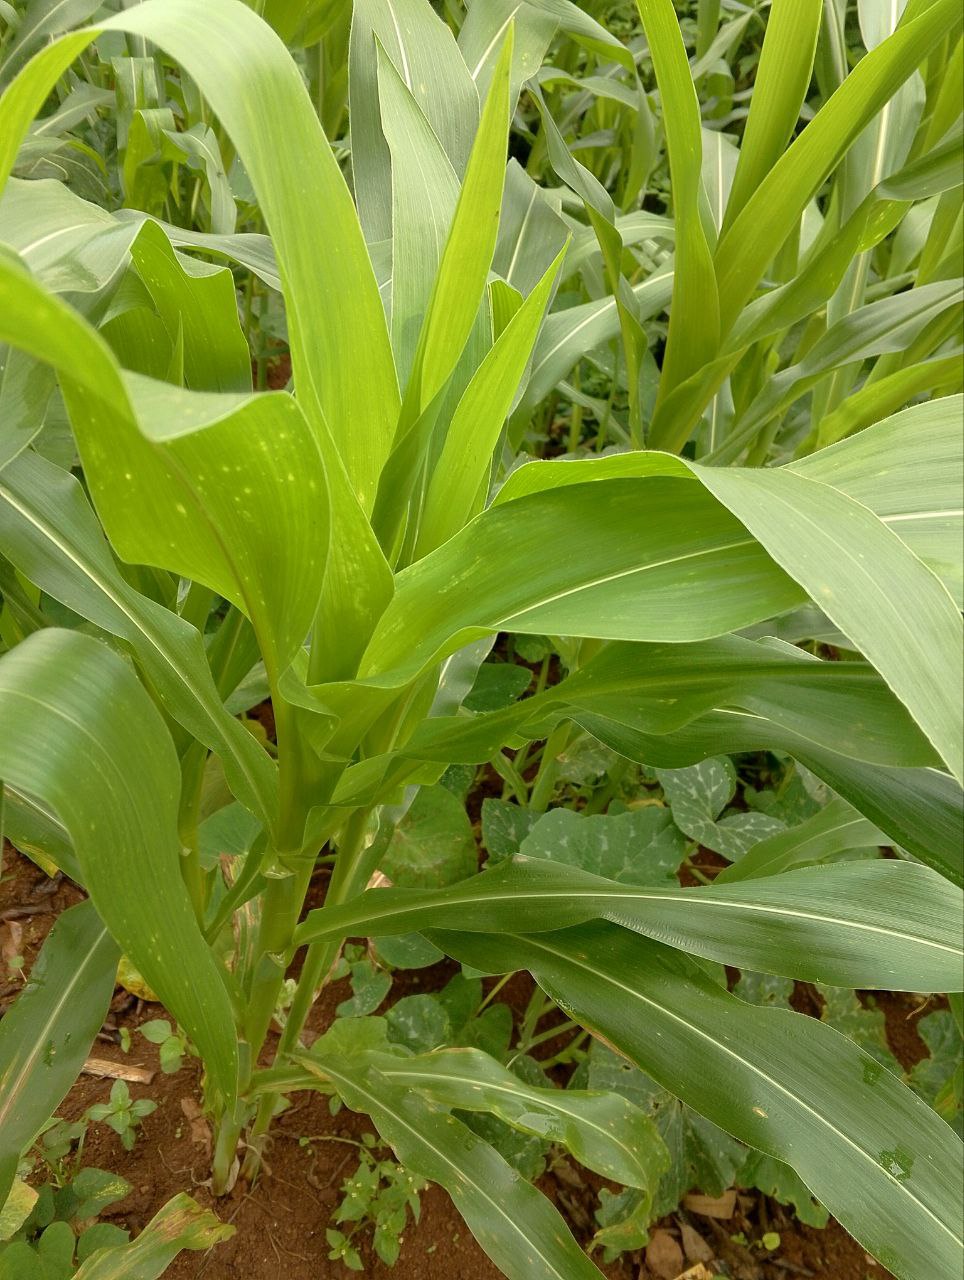
Label: spodoptera_frugiperda